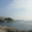
Label: sea